Battle of Loano order of battle

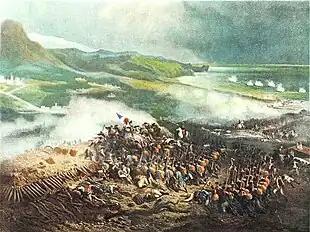
"Battle of Loano", by Hippolyte Bellangé

The Loano 1795 order of battle shows the forces involved in the Battle of Loano (23–24 November 1795), during which the army of the First French Republic attacked the combined forces of Habsburg Austria and the Kingdom of Sardinia-Piedmont. The action resulted in a French tactical victory. The orders of battle are listed below.